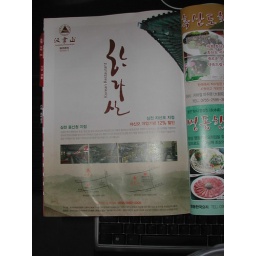
The black Korean text in the center stands out in the white background